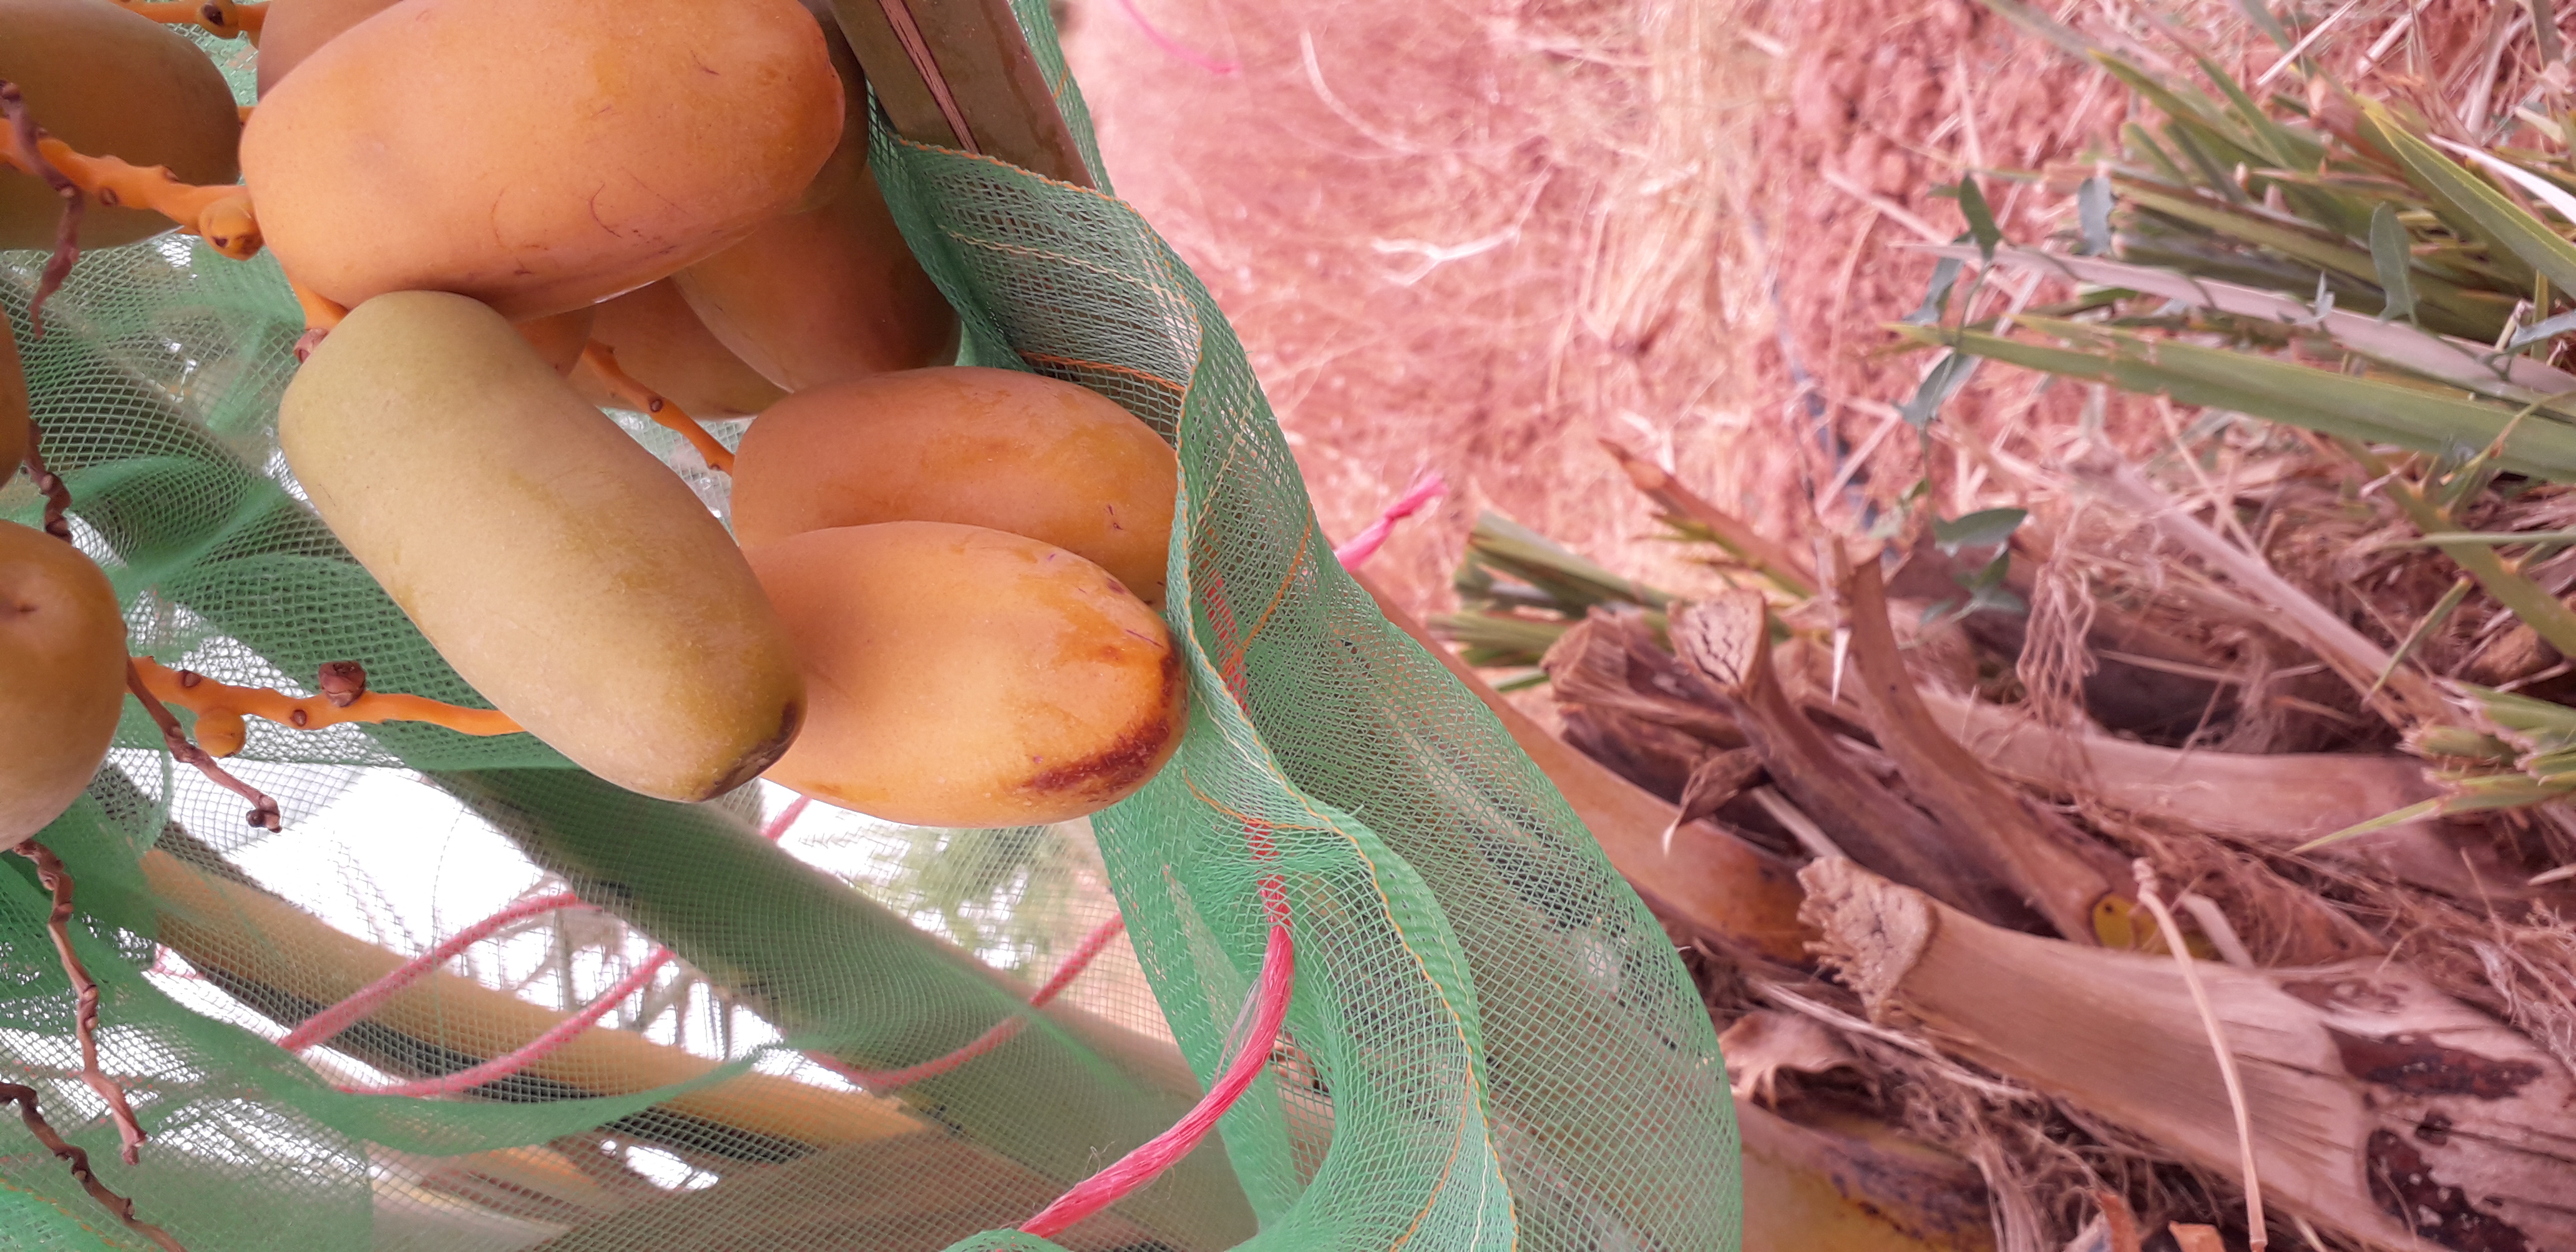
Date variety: Boumajhoul